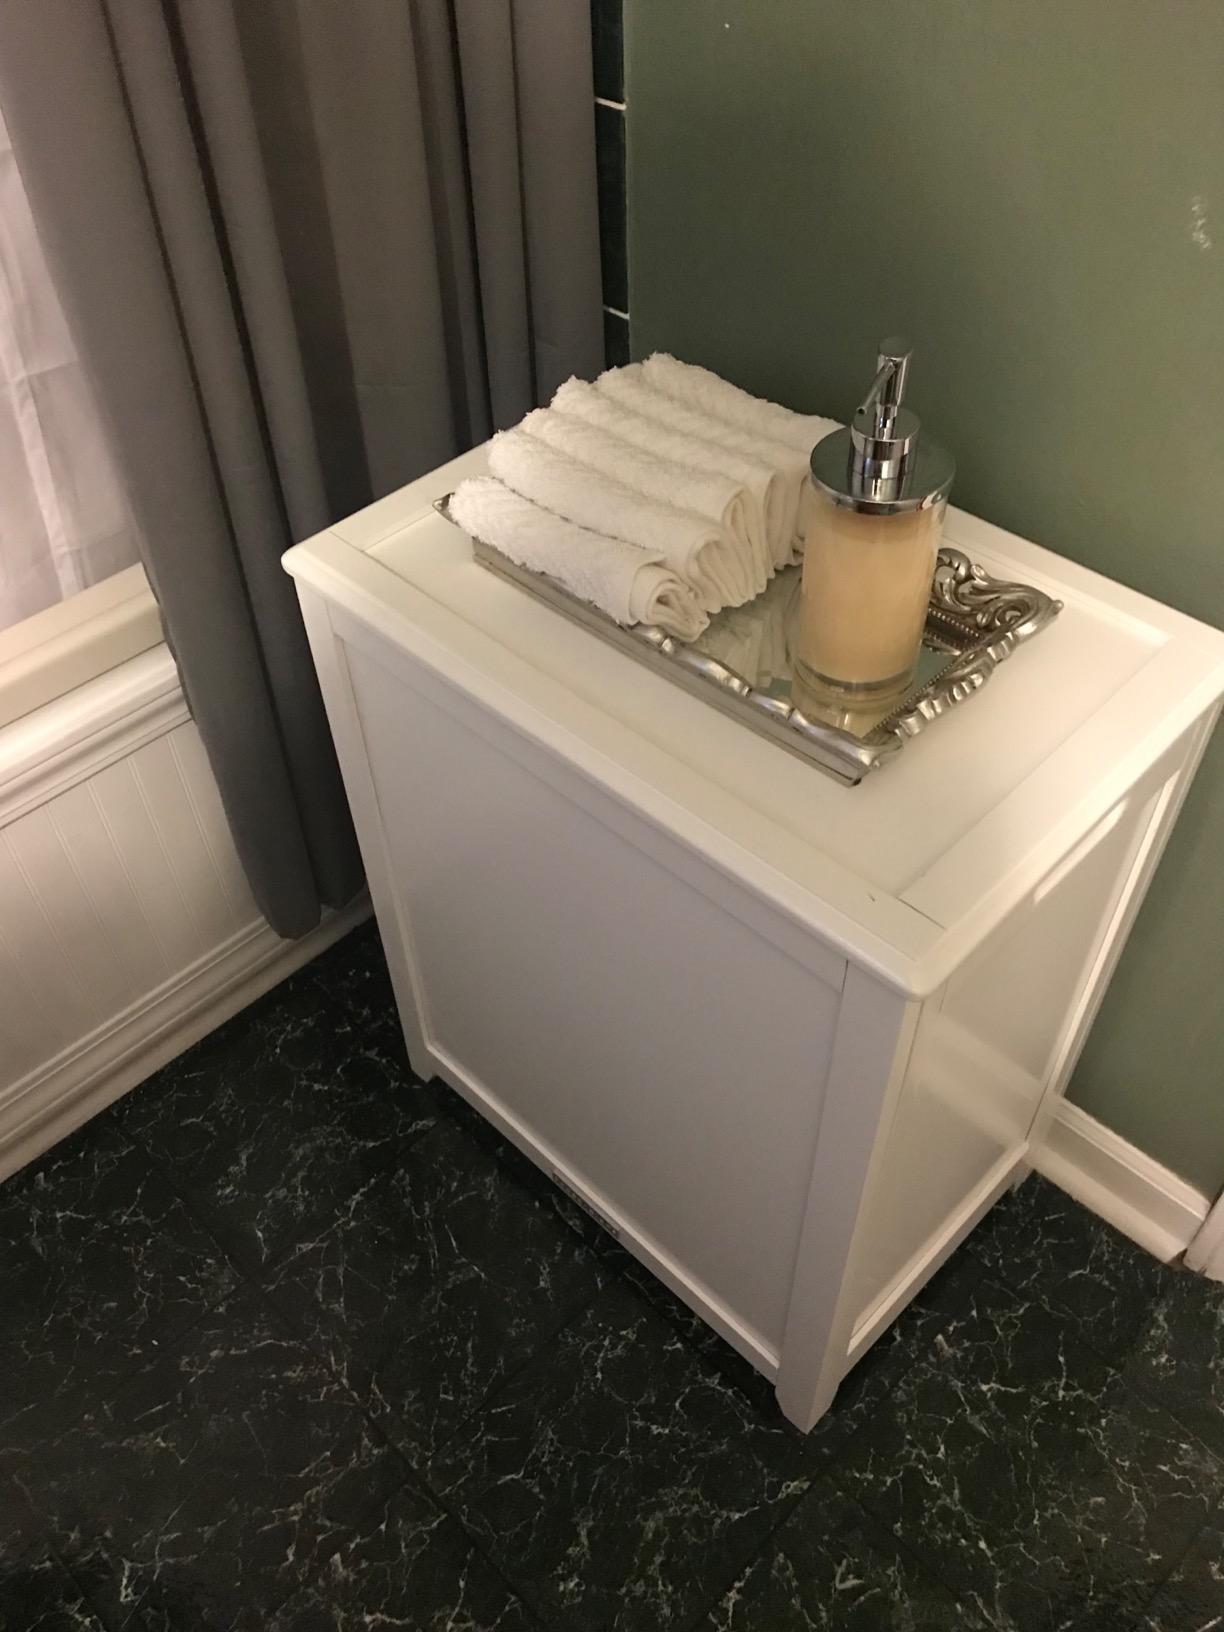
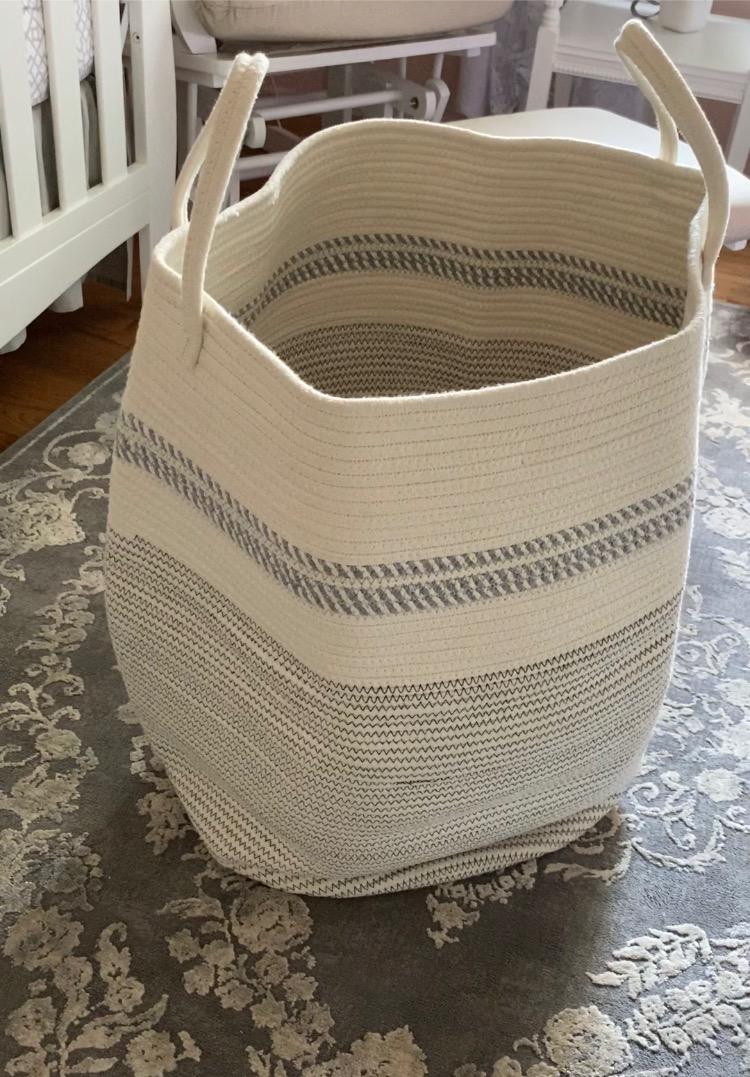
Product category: items_hamper
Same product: no